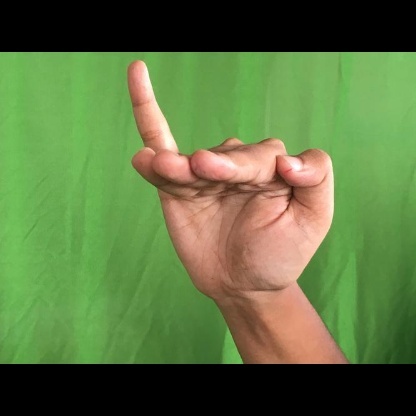
Mudra: Hamsapaksha